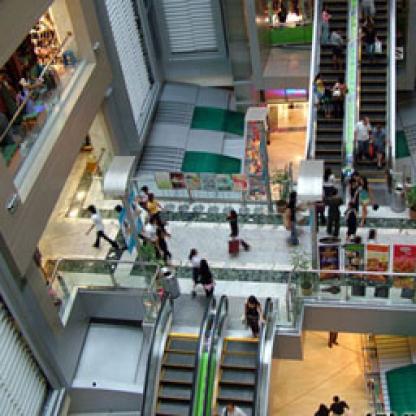
Scene: Indoor